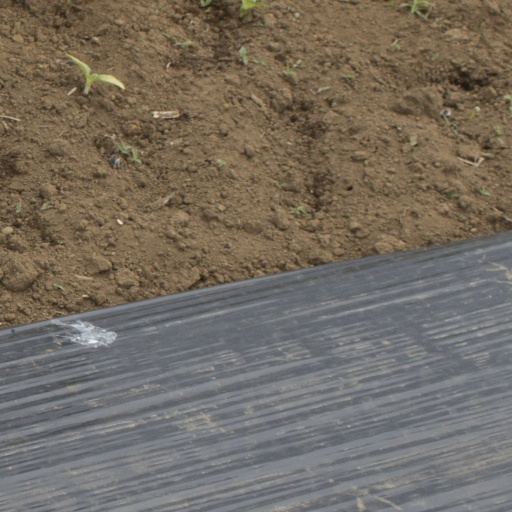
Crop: Jerusalem artichoke